LGBTQ literature in New Zealand

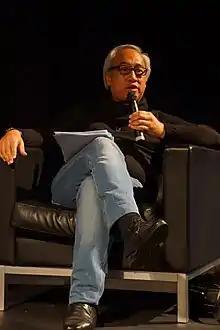
Witi Ihimaera in 2012

In New Zealand, there are feminist and lesbian writers who use short stories as a way to explore various issues. Although short stories have generally been a realistic form, some lesbian writers in New Zealand have found it conducive to fantasy and the expression of vivid and constructive dreams. Furthermore, these authors have found a new focus on language itself, exploring its inherent capacity for deconstruction and reframing, thereby challenging language as a patriarchal property. This lesbian and feminist writing in New Zealand is characterized by a willingness to transgress boundaries, seek inclusive experiences, and form creative alliances in its quest to explore themes related to gender and sexuality.